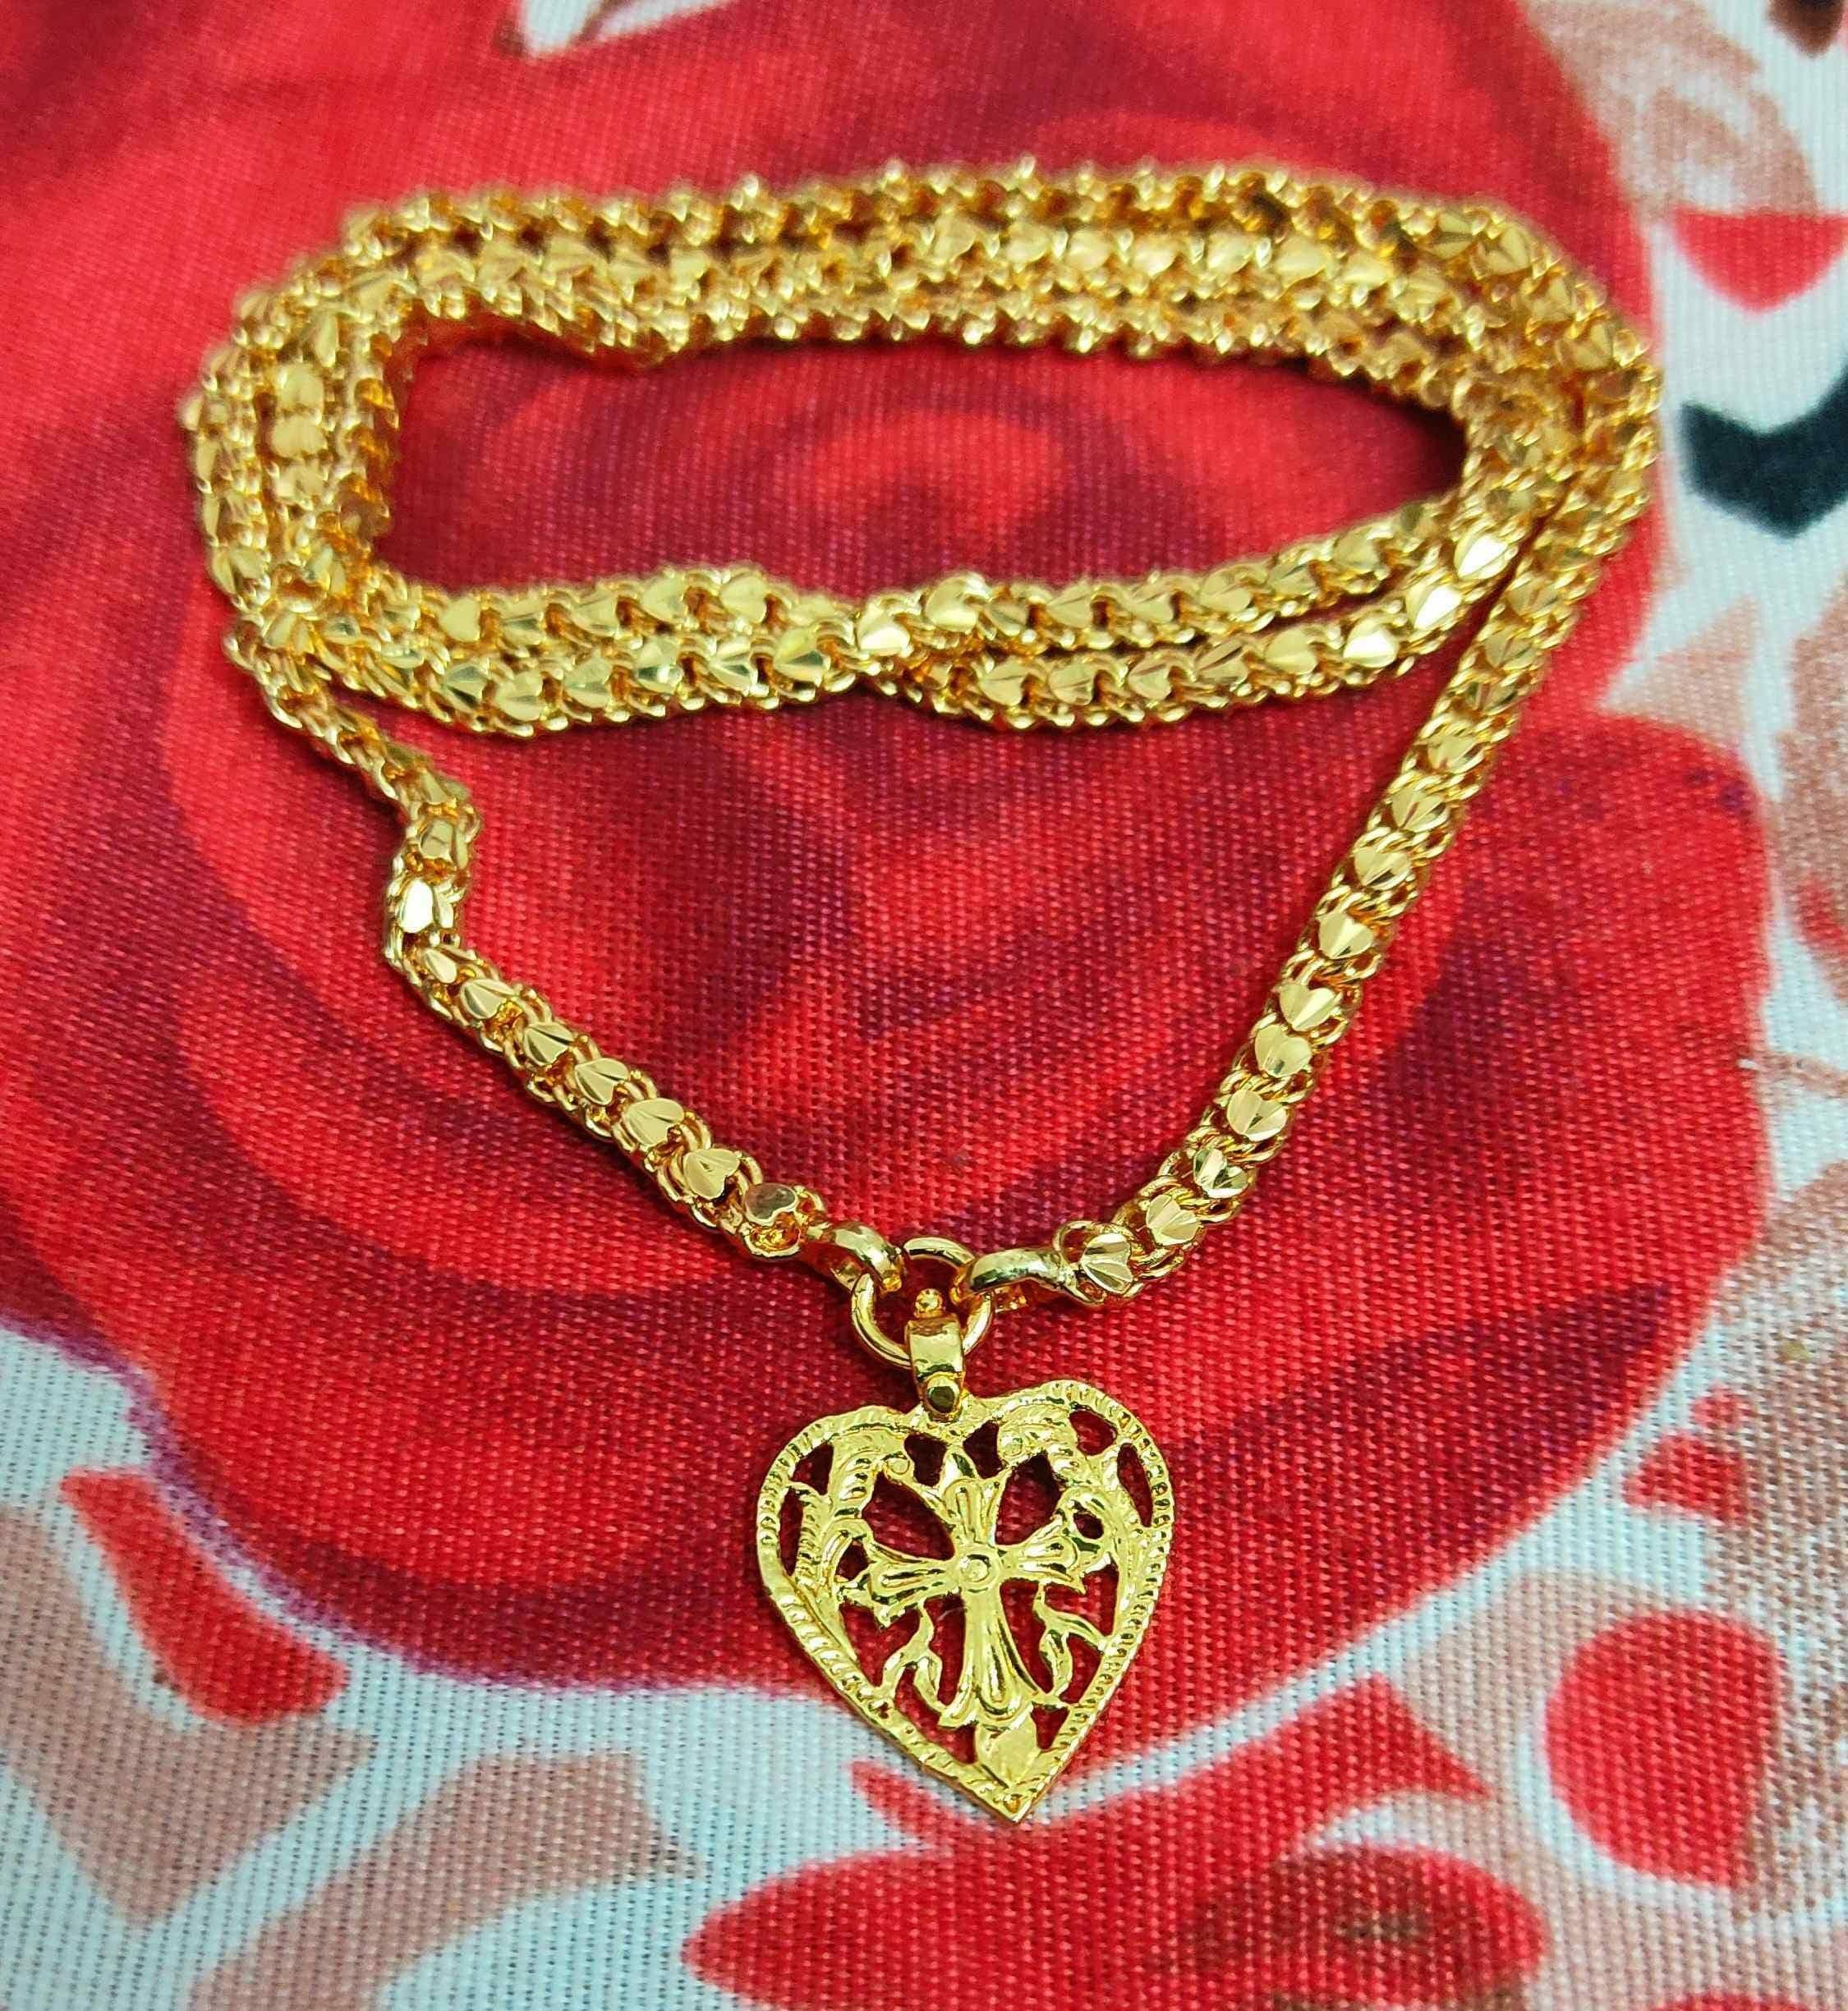
TGS GOLD COVERING Traditional Christian Dollar Chain Long Chain 24 Inch for Men &Womens
Type: Necklaces & Pendants
Brand: TGS GOLD COVERING
Price: Rs. 525
TGS GOLD COVERING Traditional Christian Dollar Chain Long Chain 24 Inch for Men &Womens